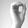
ASL letter: O